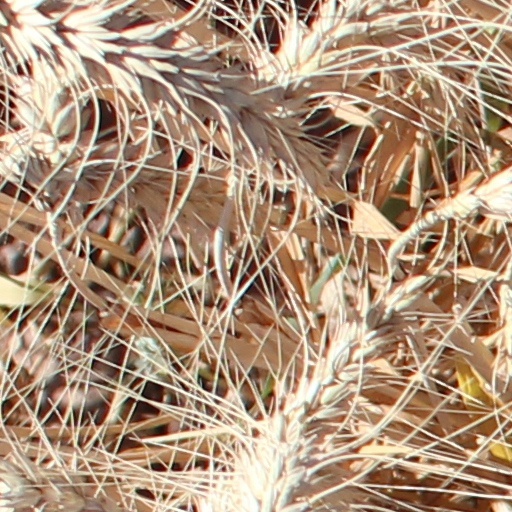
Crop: wheat